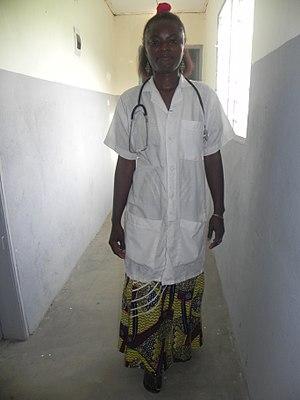
Édéa est une communauté urbaine du Cameroun située dans la région du Littoral, sur le fleuve Sanaga et le long du transcamerounais, le chemin de fer reliant Douala à Yaoundé. C'est le chef-lieu du département de la Sanaga-Maritime.